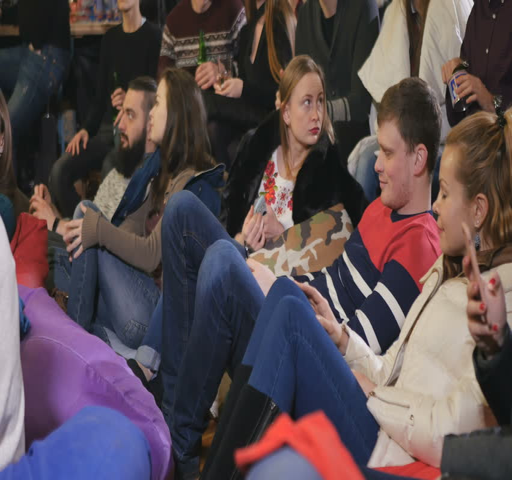
people sit down on the pillow on the floor and watching stand - up show